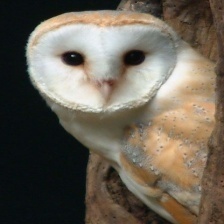
Species: BARN OWL
Scientific name: TYTO ALBA
ImageNet parent category: great_grey_owl